Ottone Visconti

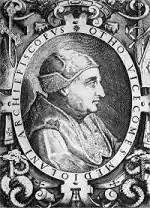
18th-century anonymous engraving of Ottone

Ottone Visconti (1207 8 August 1295) was Archbishop of Milan and Lord of Milan, the first of the Visconti line.